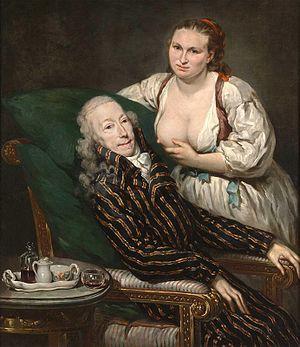
Les seins sont les mamelles des femmes, organe pair contenant une glande mammaire qui sécrète du lait et permet l’allaitement des nouveau-nés et nourrissons.